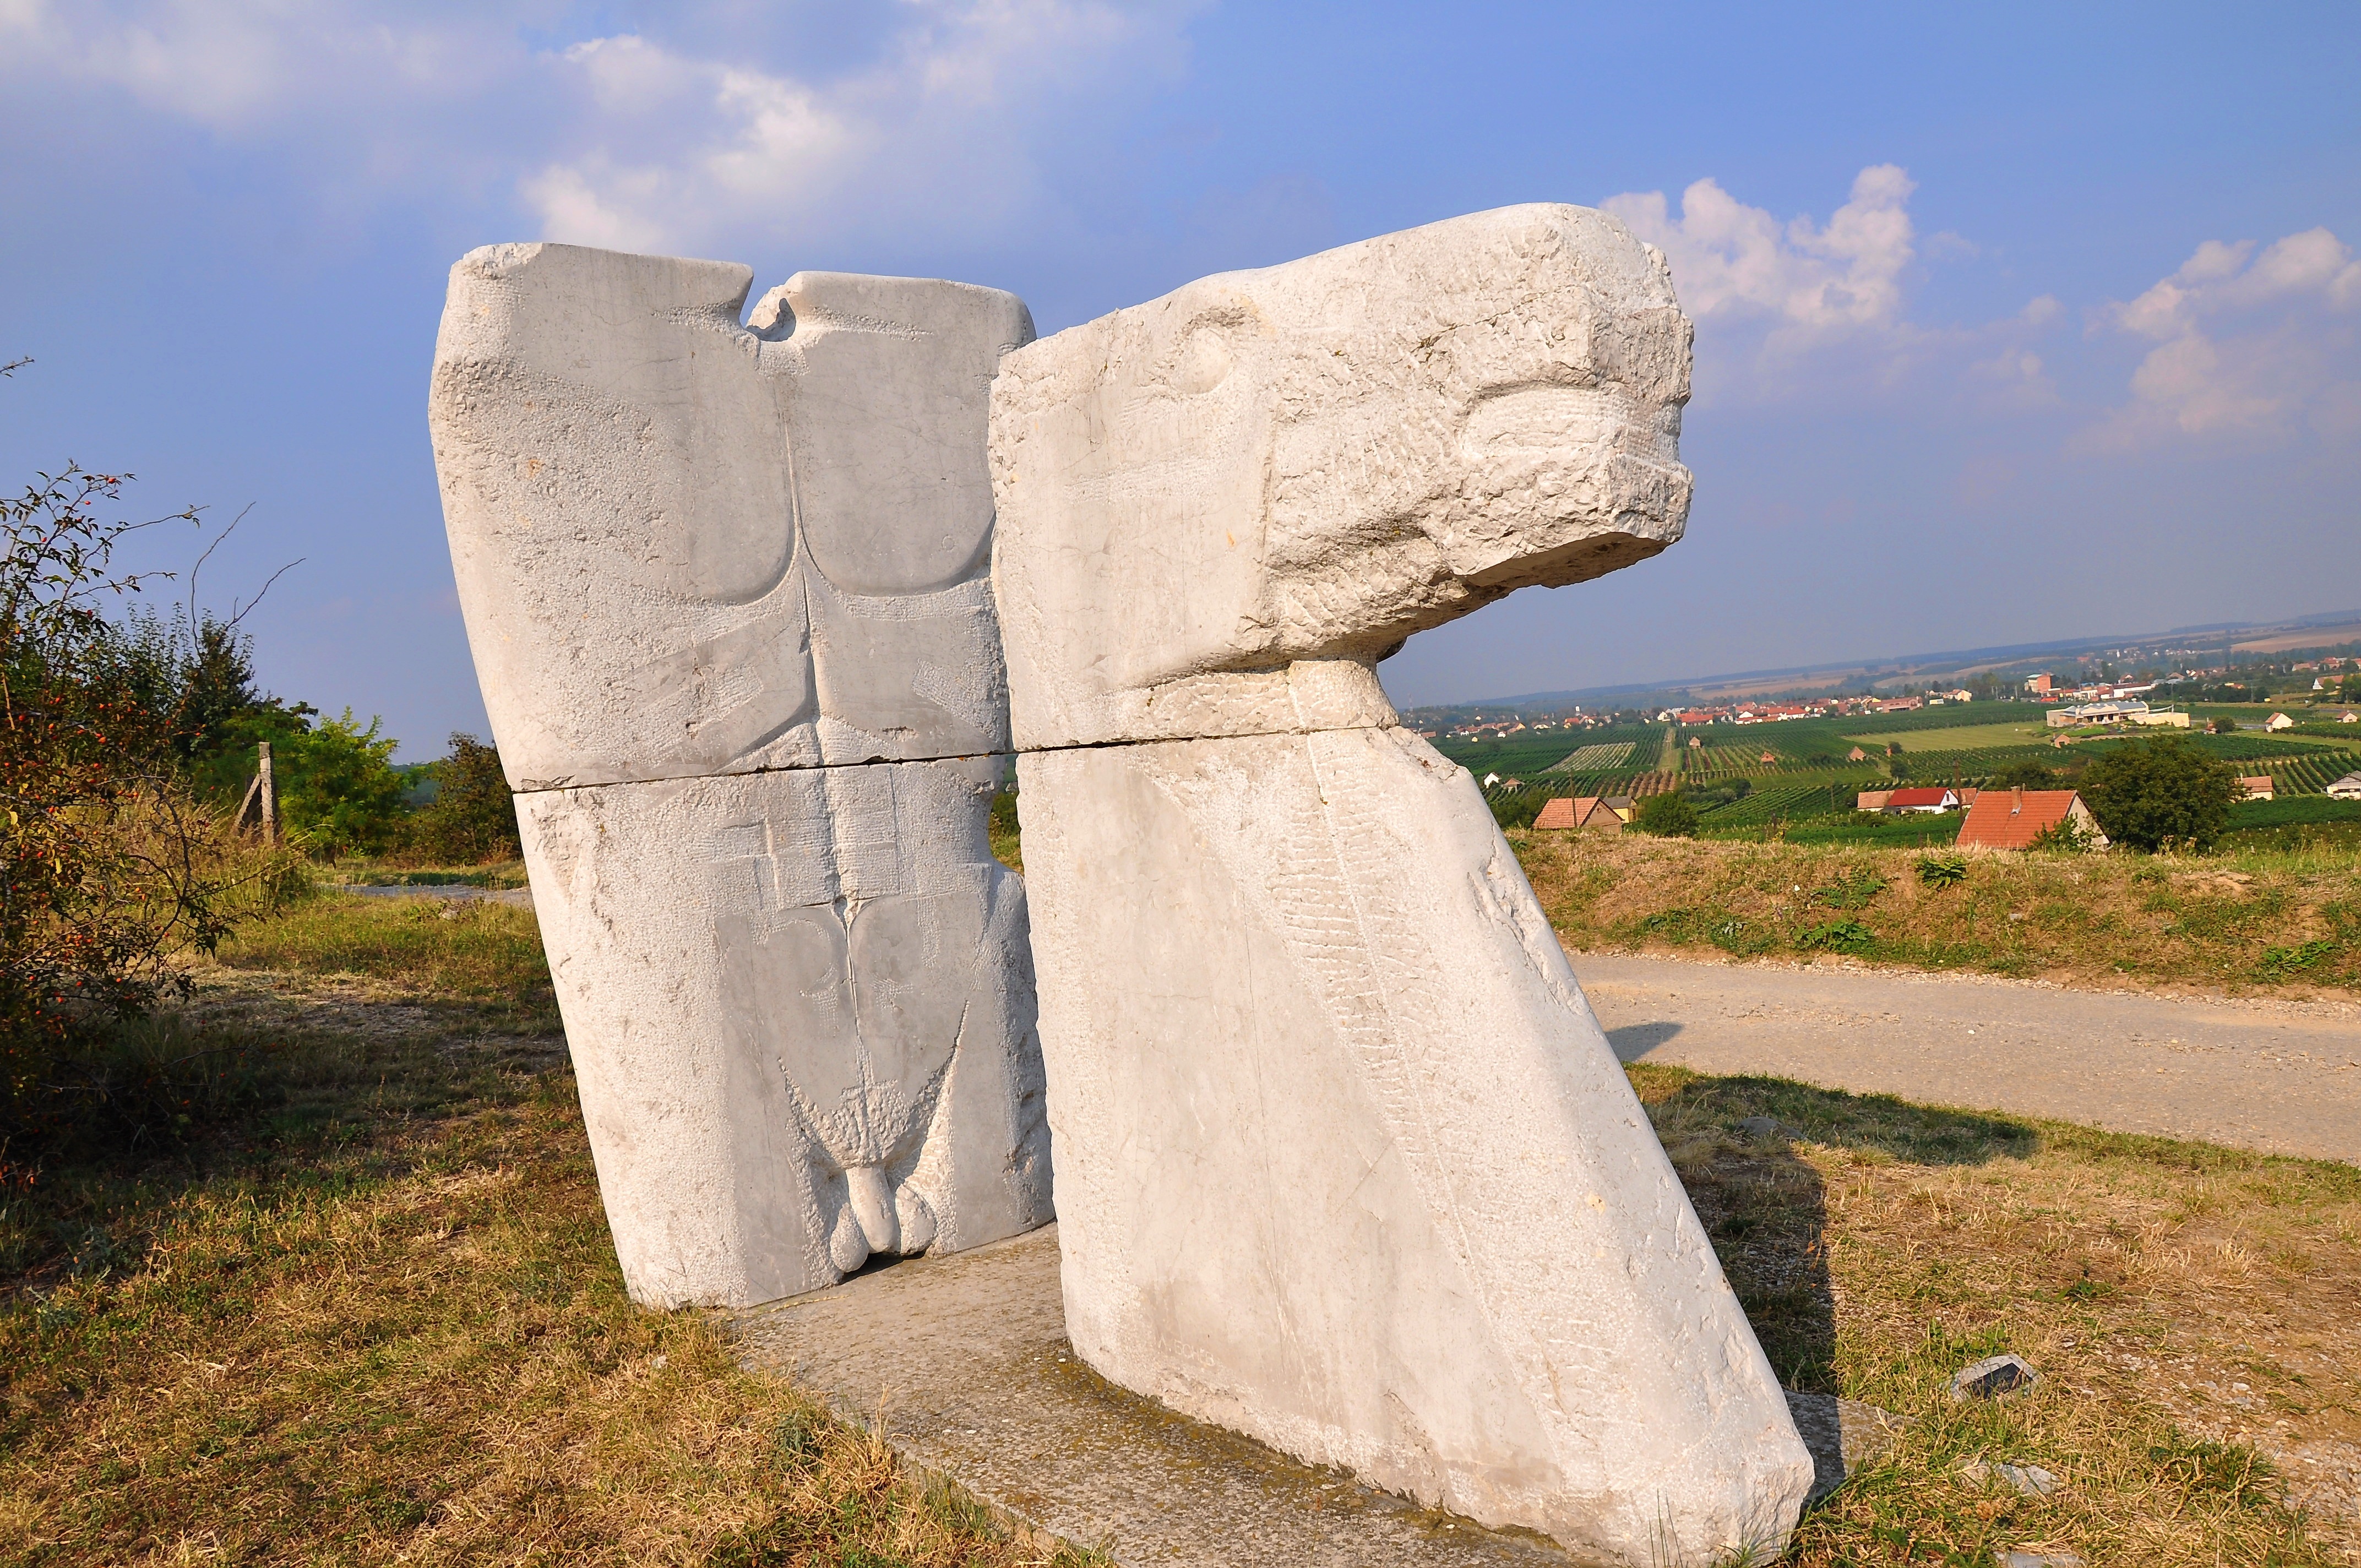
nature, rock, monument, statue, terrain, sculpture, memorial, art, badlands, monolith, stele, stone sculpture, ancient history, the mountain is a symbol of, statue park, the face of the region